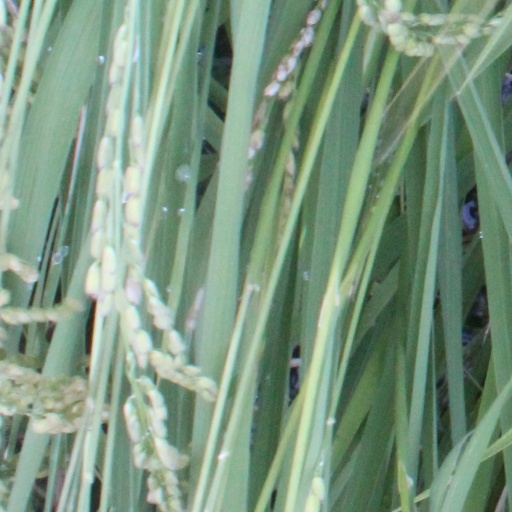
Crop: rice